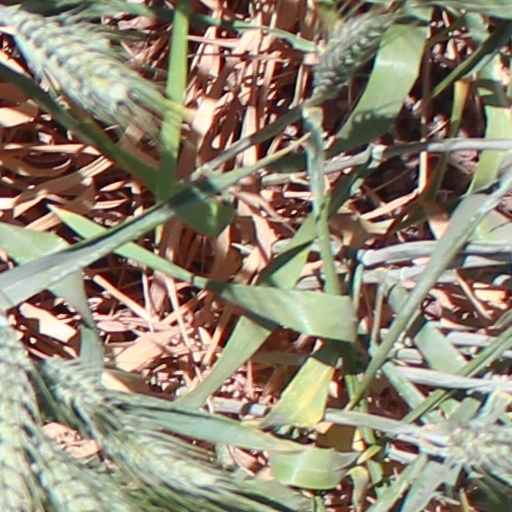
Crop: wheat